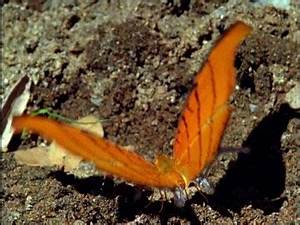
Label: butterfly